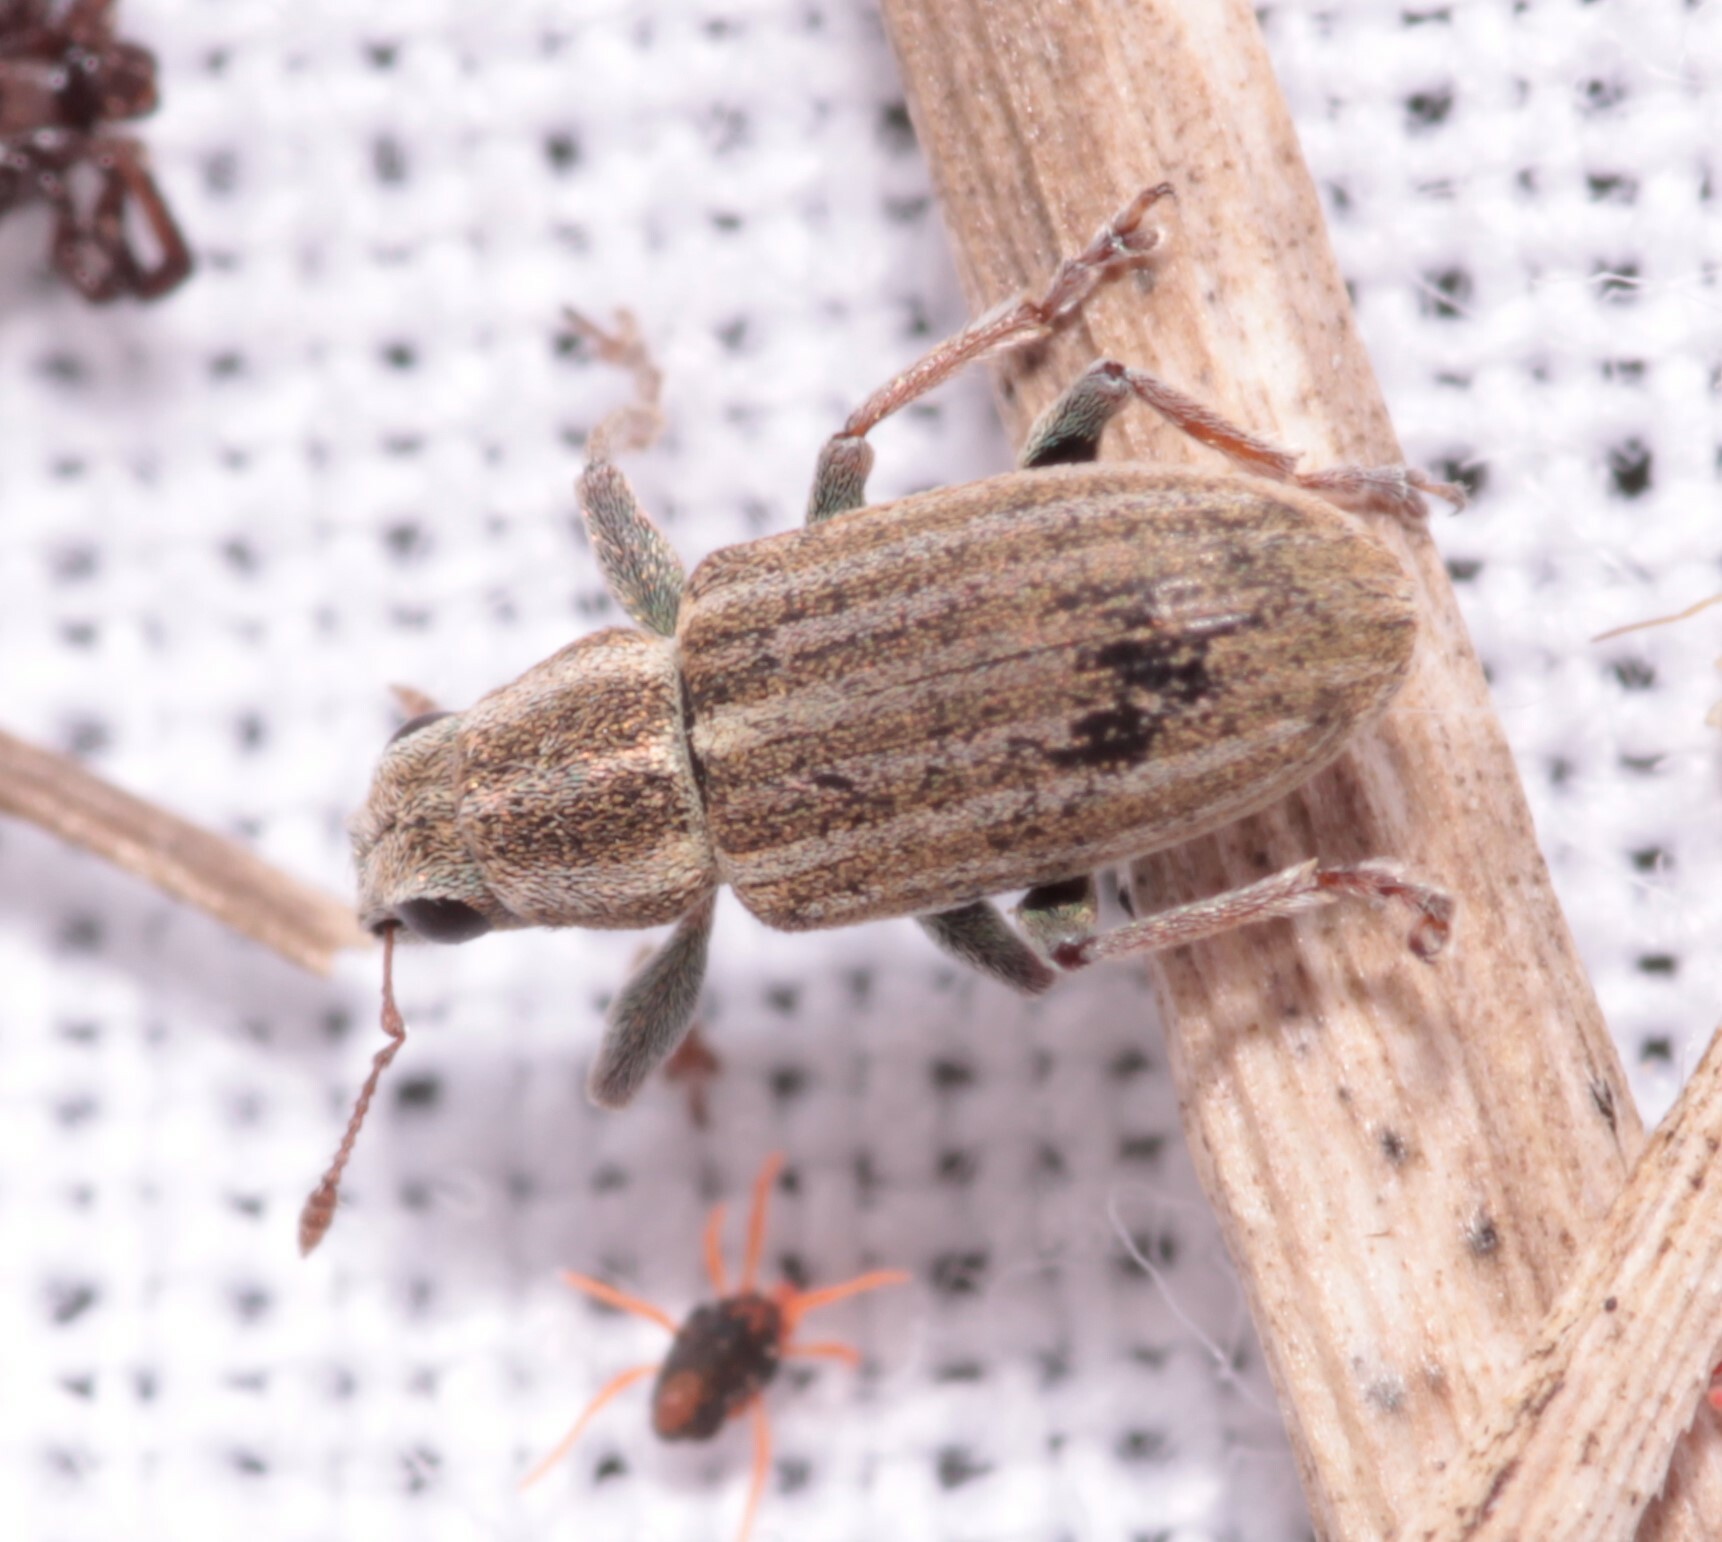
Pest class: pea_leaf_weevil